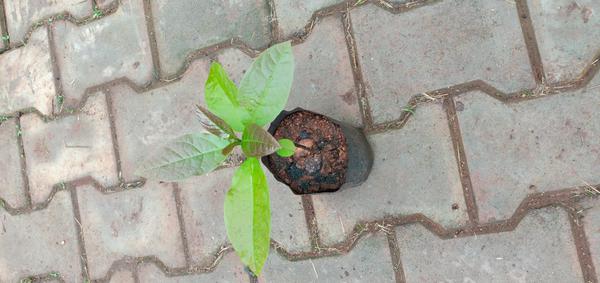
Plant: Avacado